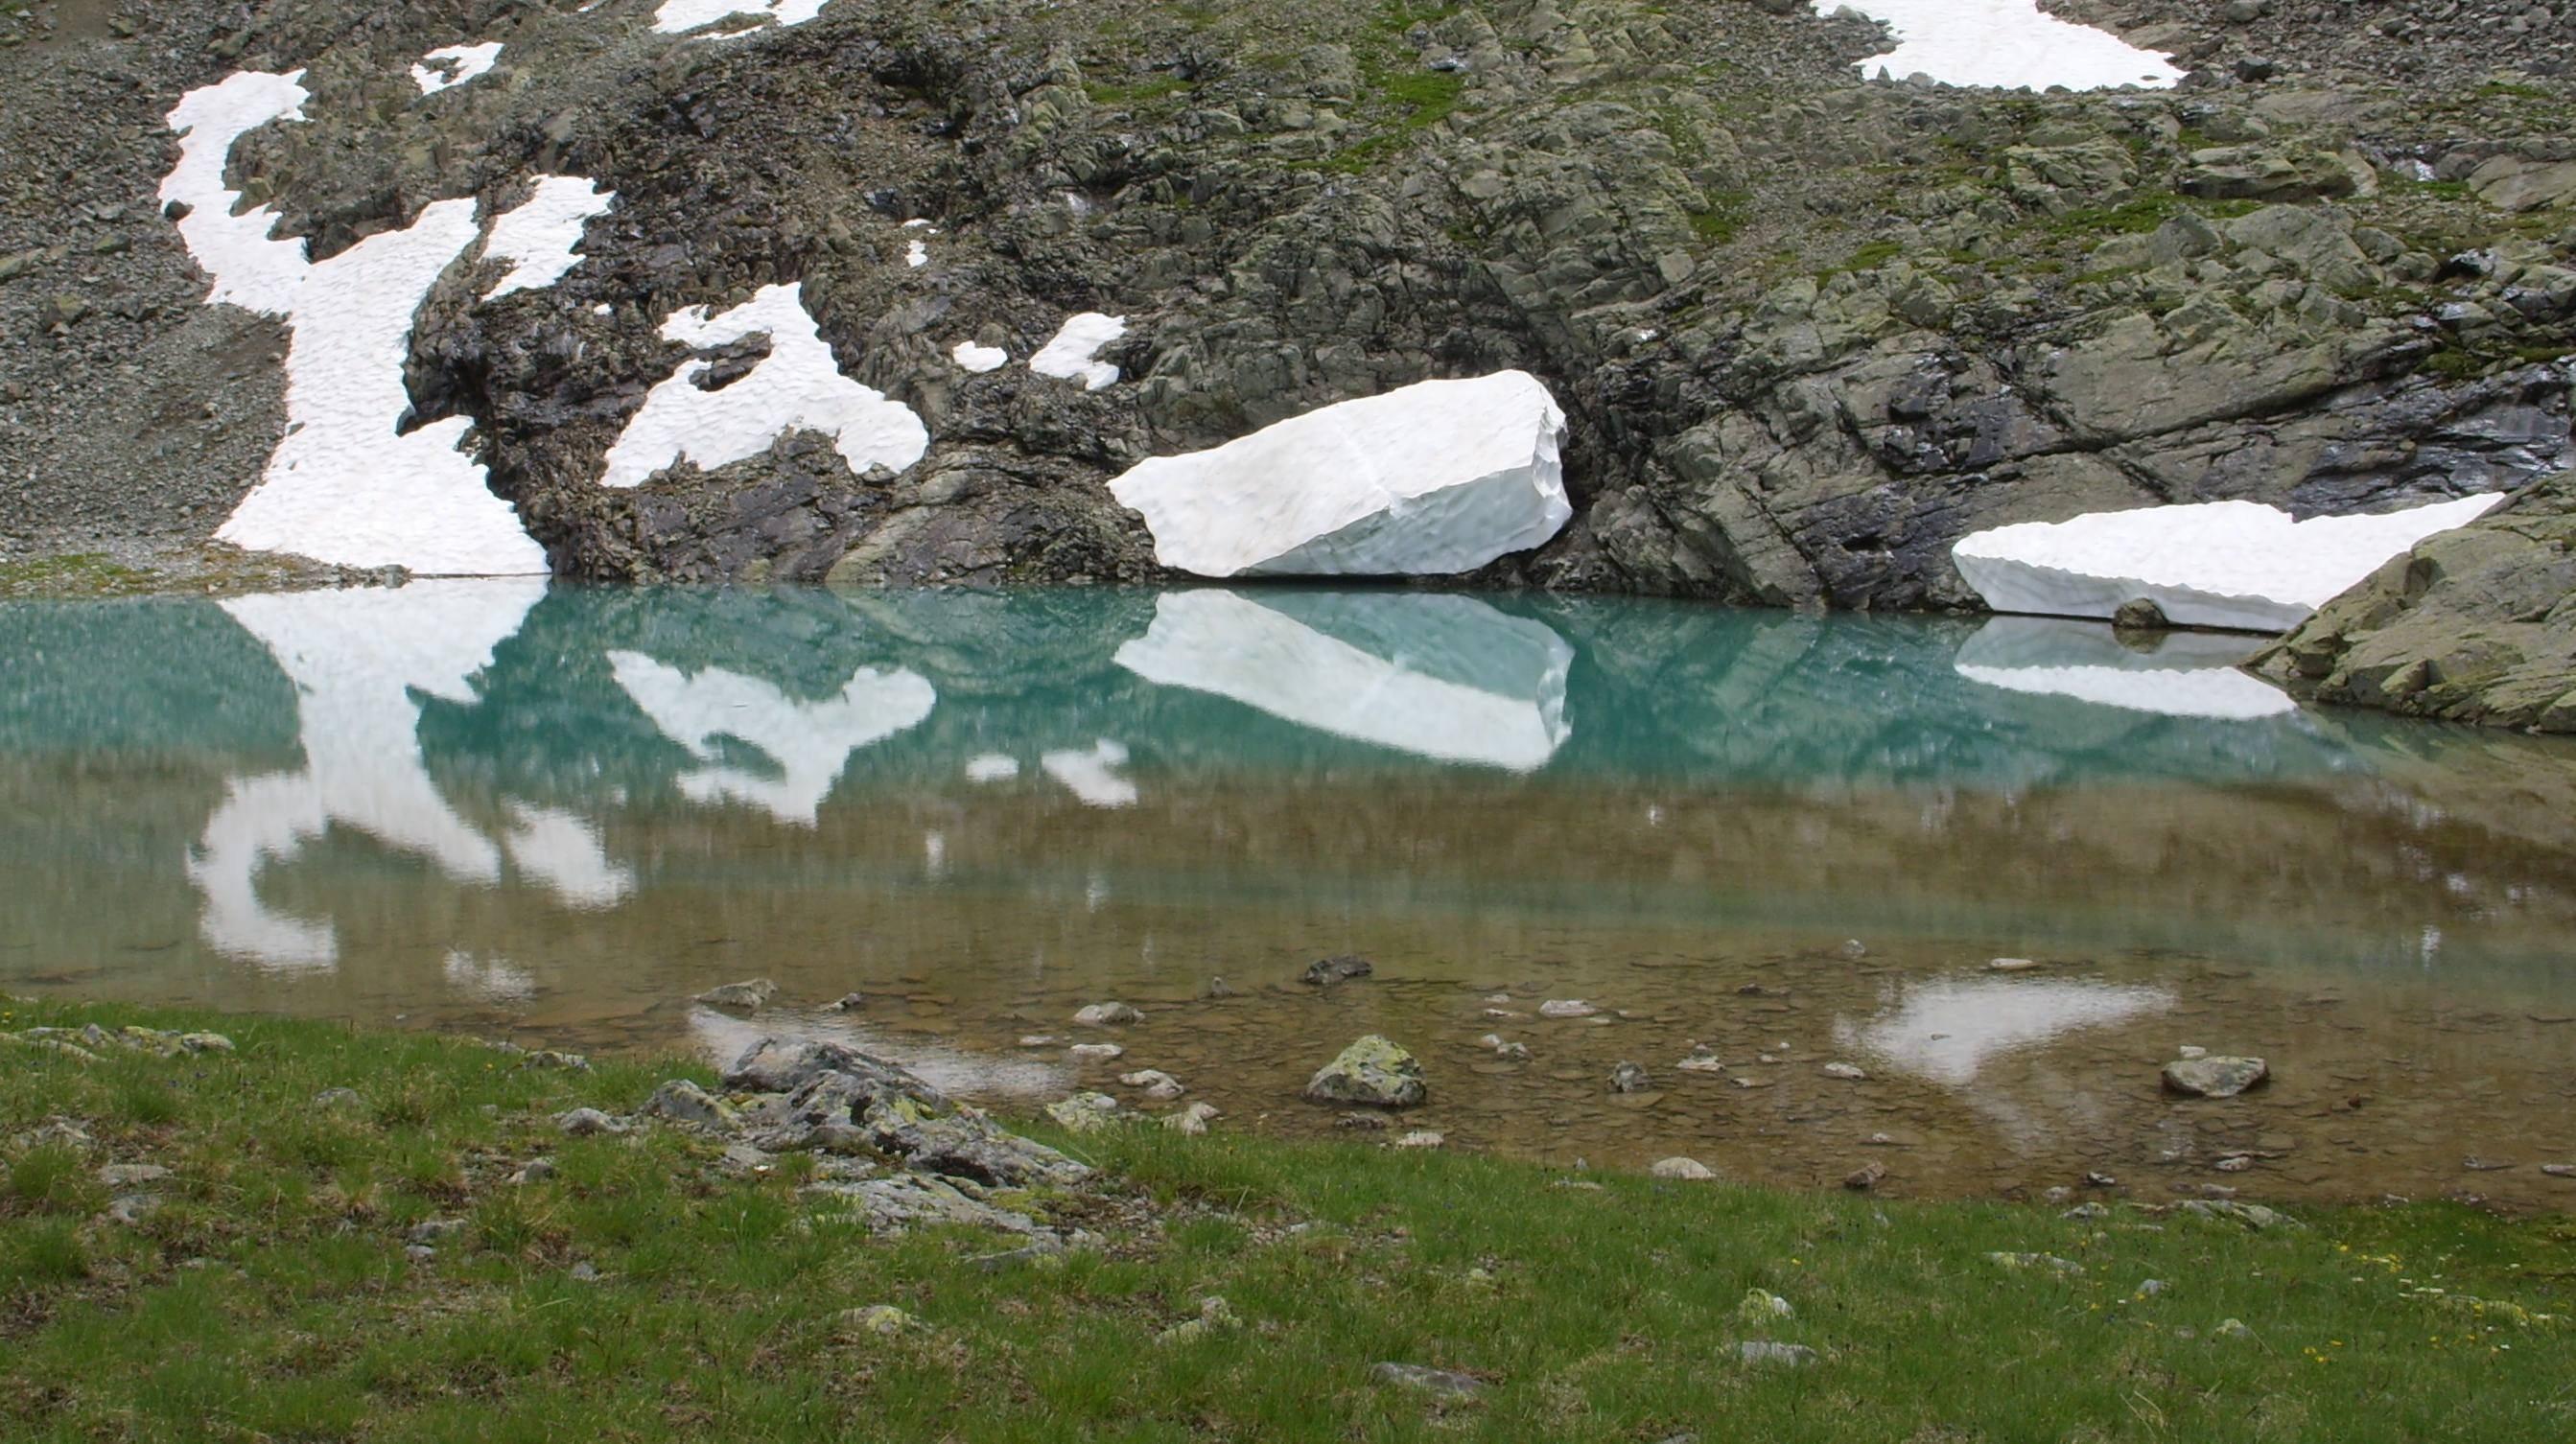
water, nature, grass, rock, cold, wet, ice, reflection, frozen, transparent, rocks, melting, melt, global